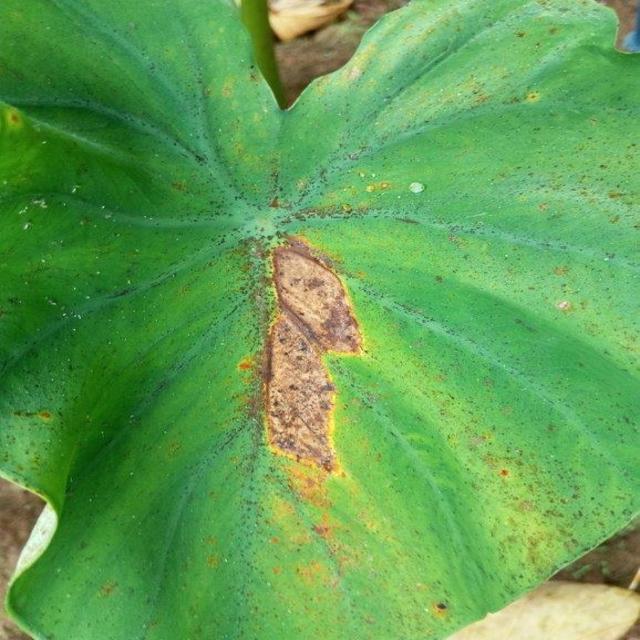
Label: Mid_Blight